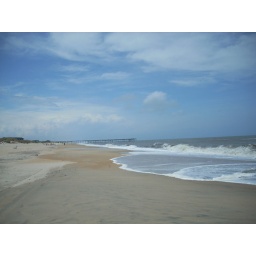
beach below house on oceanside.